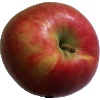
Label: Apple Crimson Snow 1